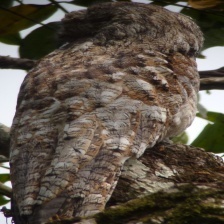
Species: GREAT POTOO
Scientific name: NYCTIBIUS GRANDIS